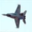
Label: airplane